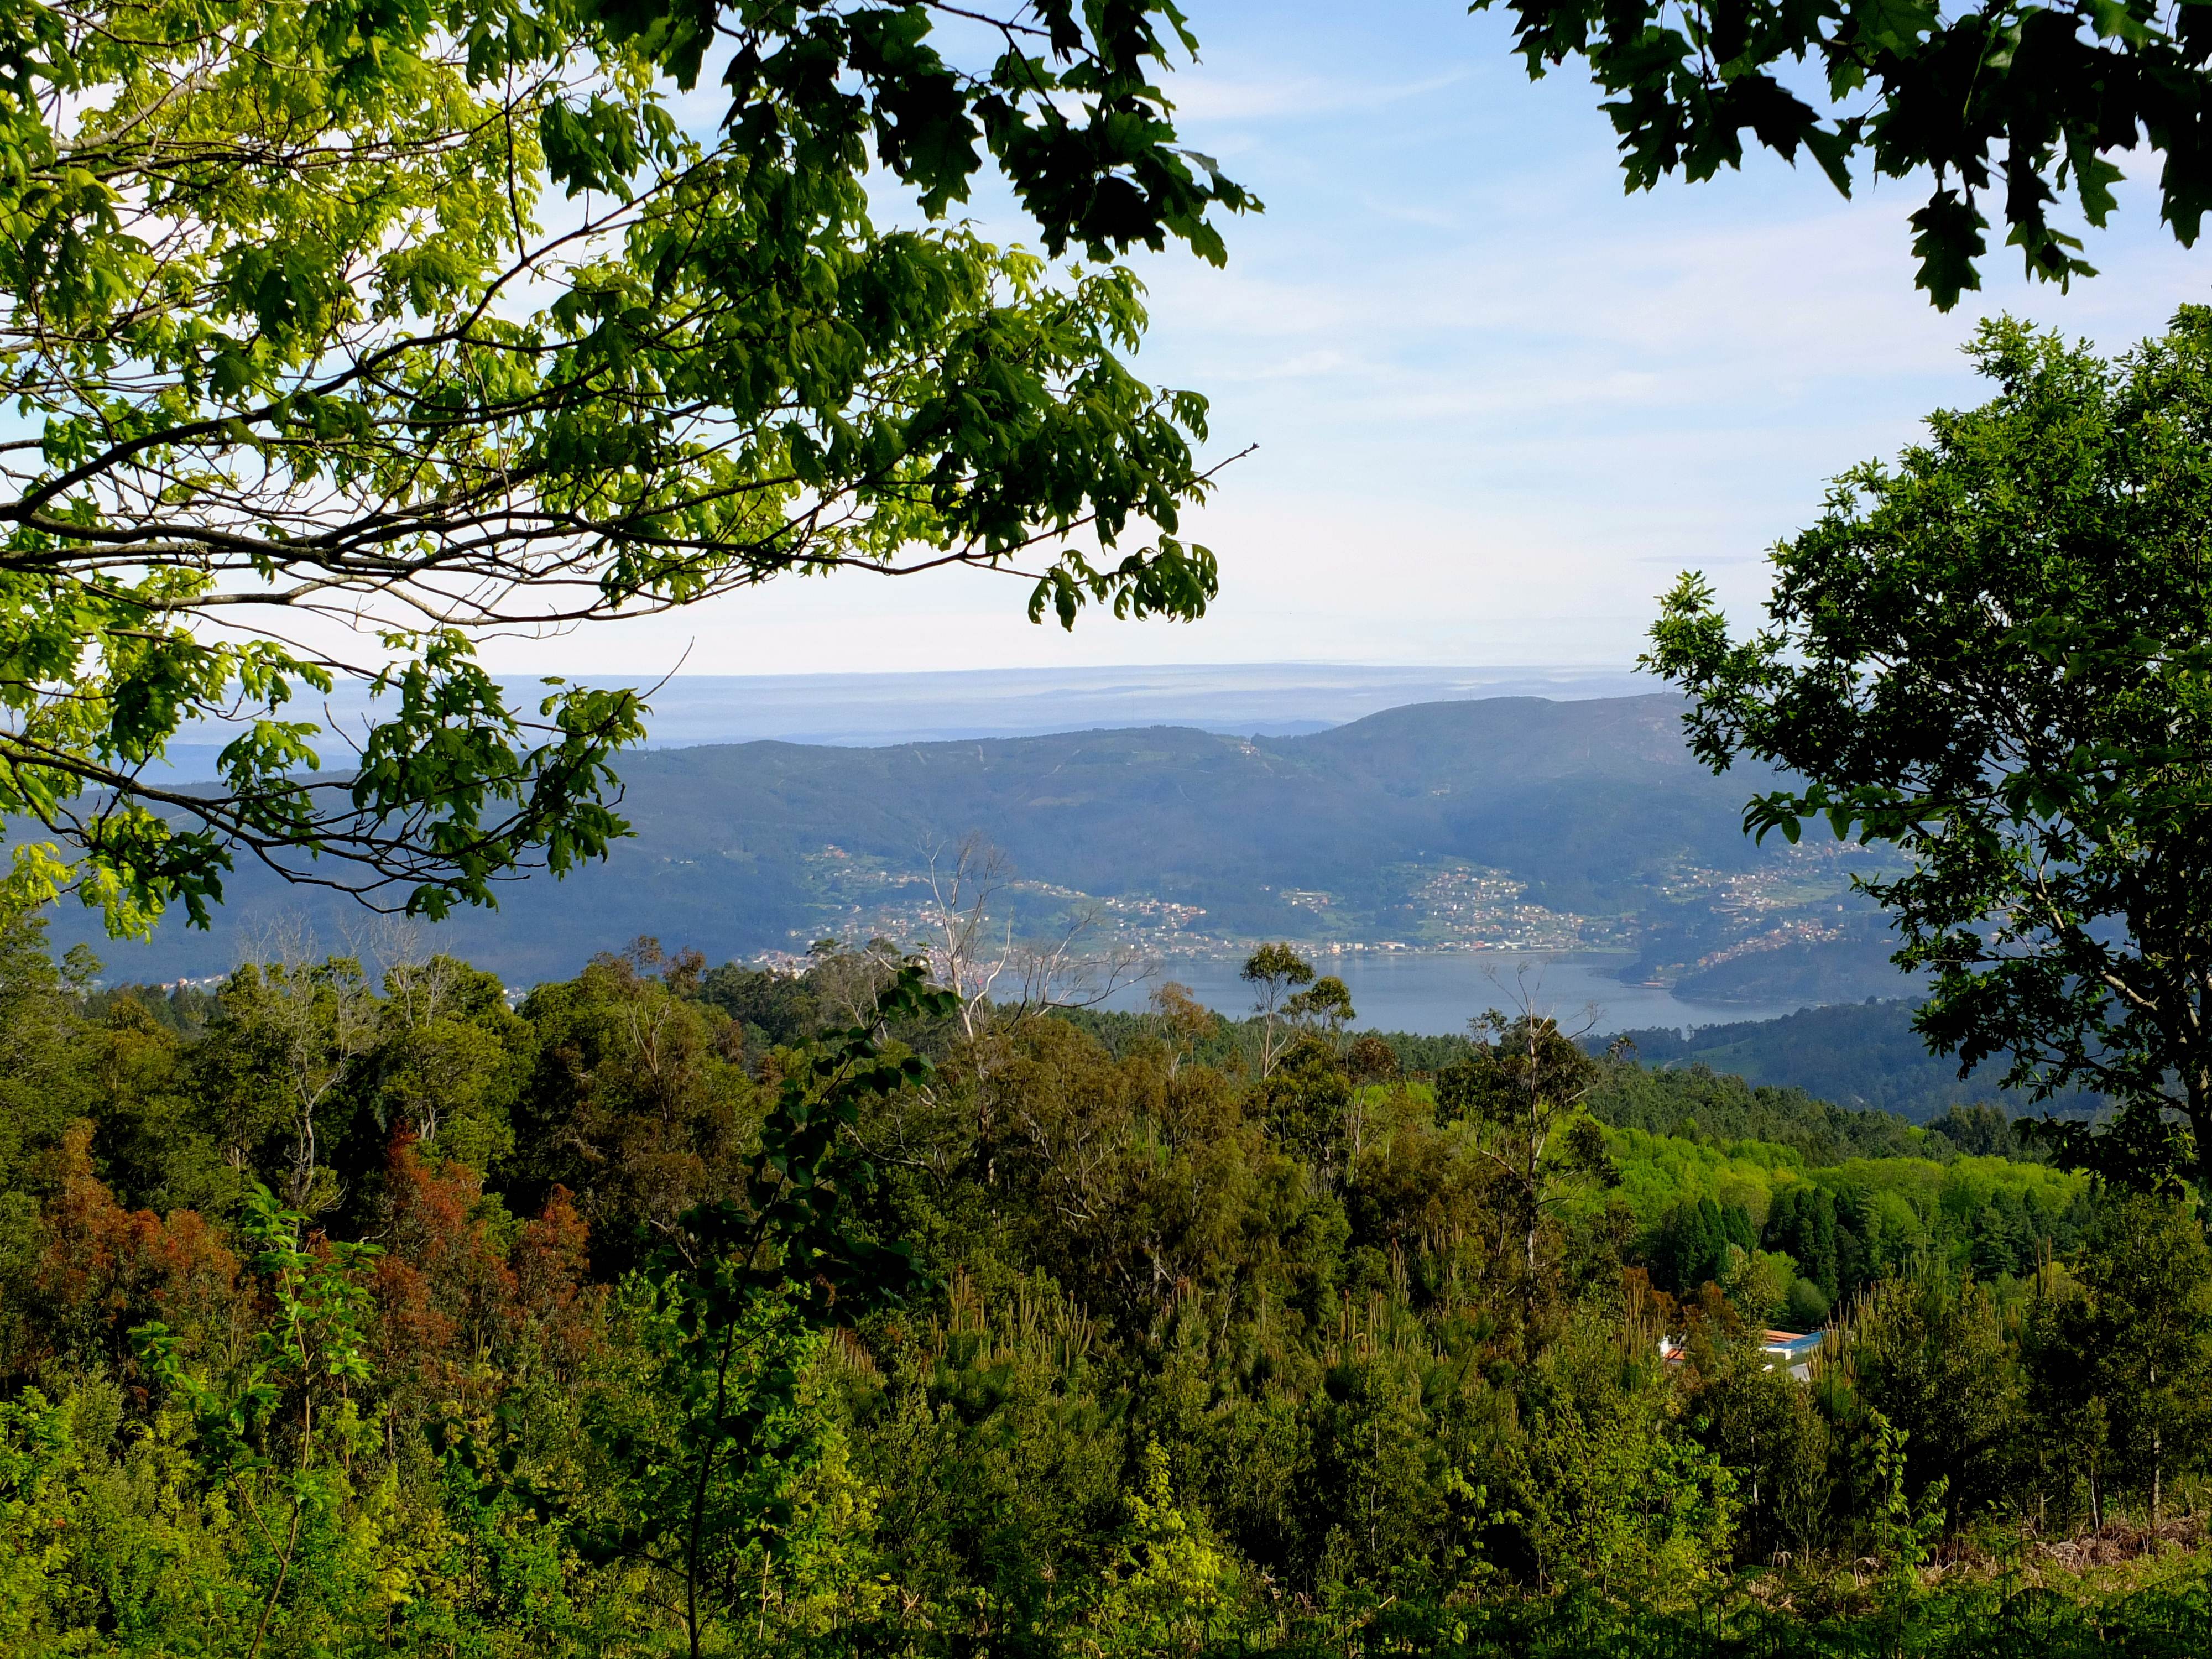
landscape, tree, nature, forest, wilderness, mountain, leaf, hill, lake, river, jungle, autumn, spain, vegetation, rainforest, galicia, paisajes, woodland, habitat, ecosystem, espana, marin, ggl1, gaby1, fujifilmxs1, rural area, mar ngaliciaespa a, natural environment, geographical feature, woody plant